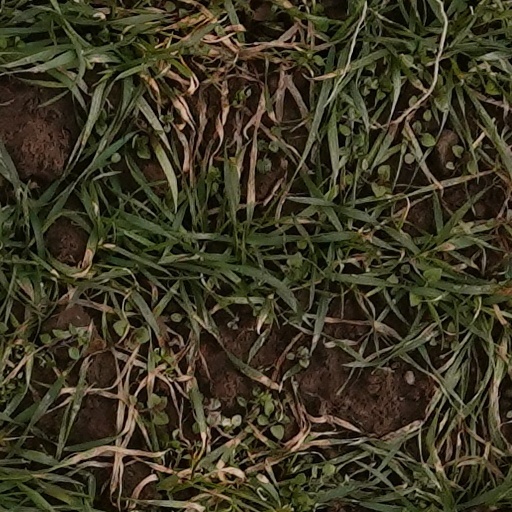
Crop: wheat